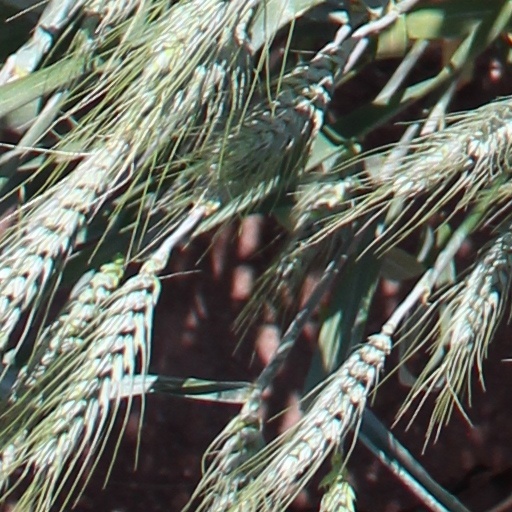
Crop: wheat